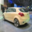
Label: automobile